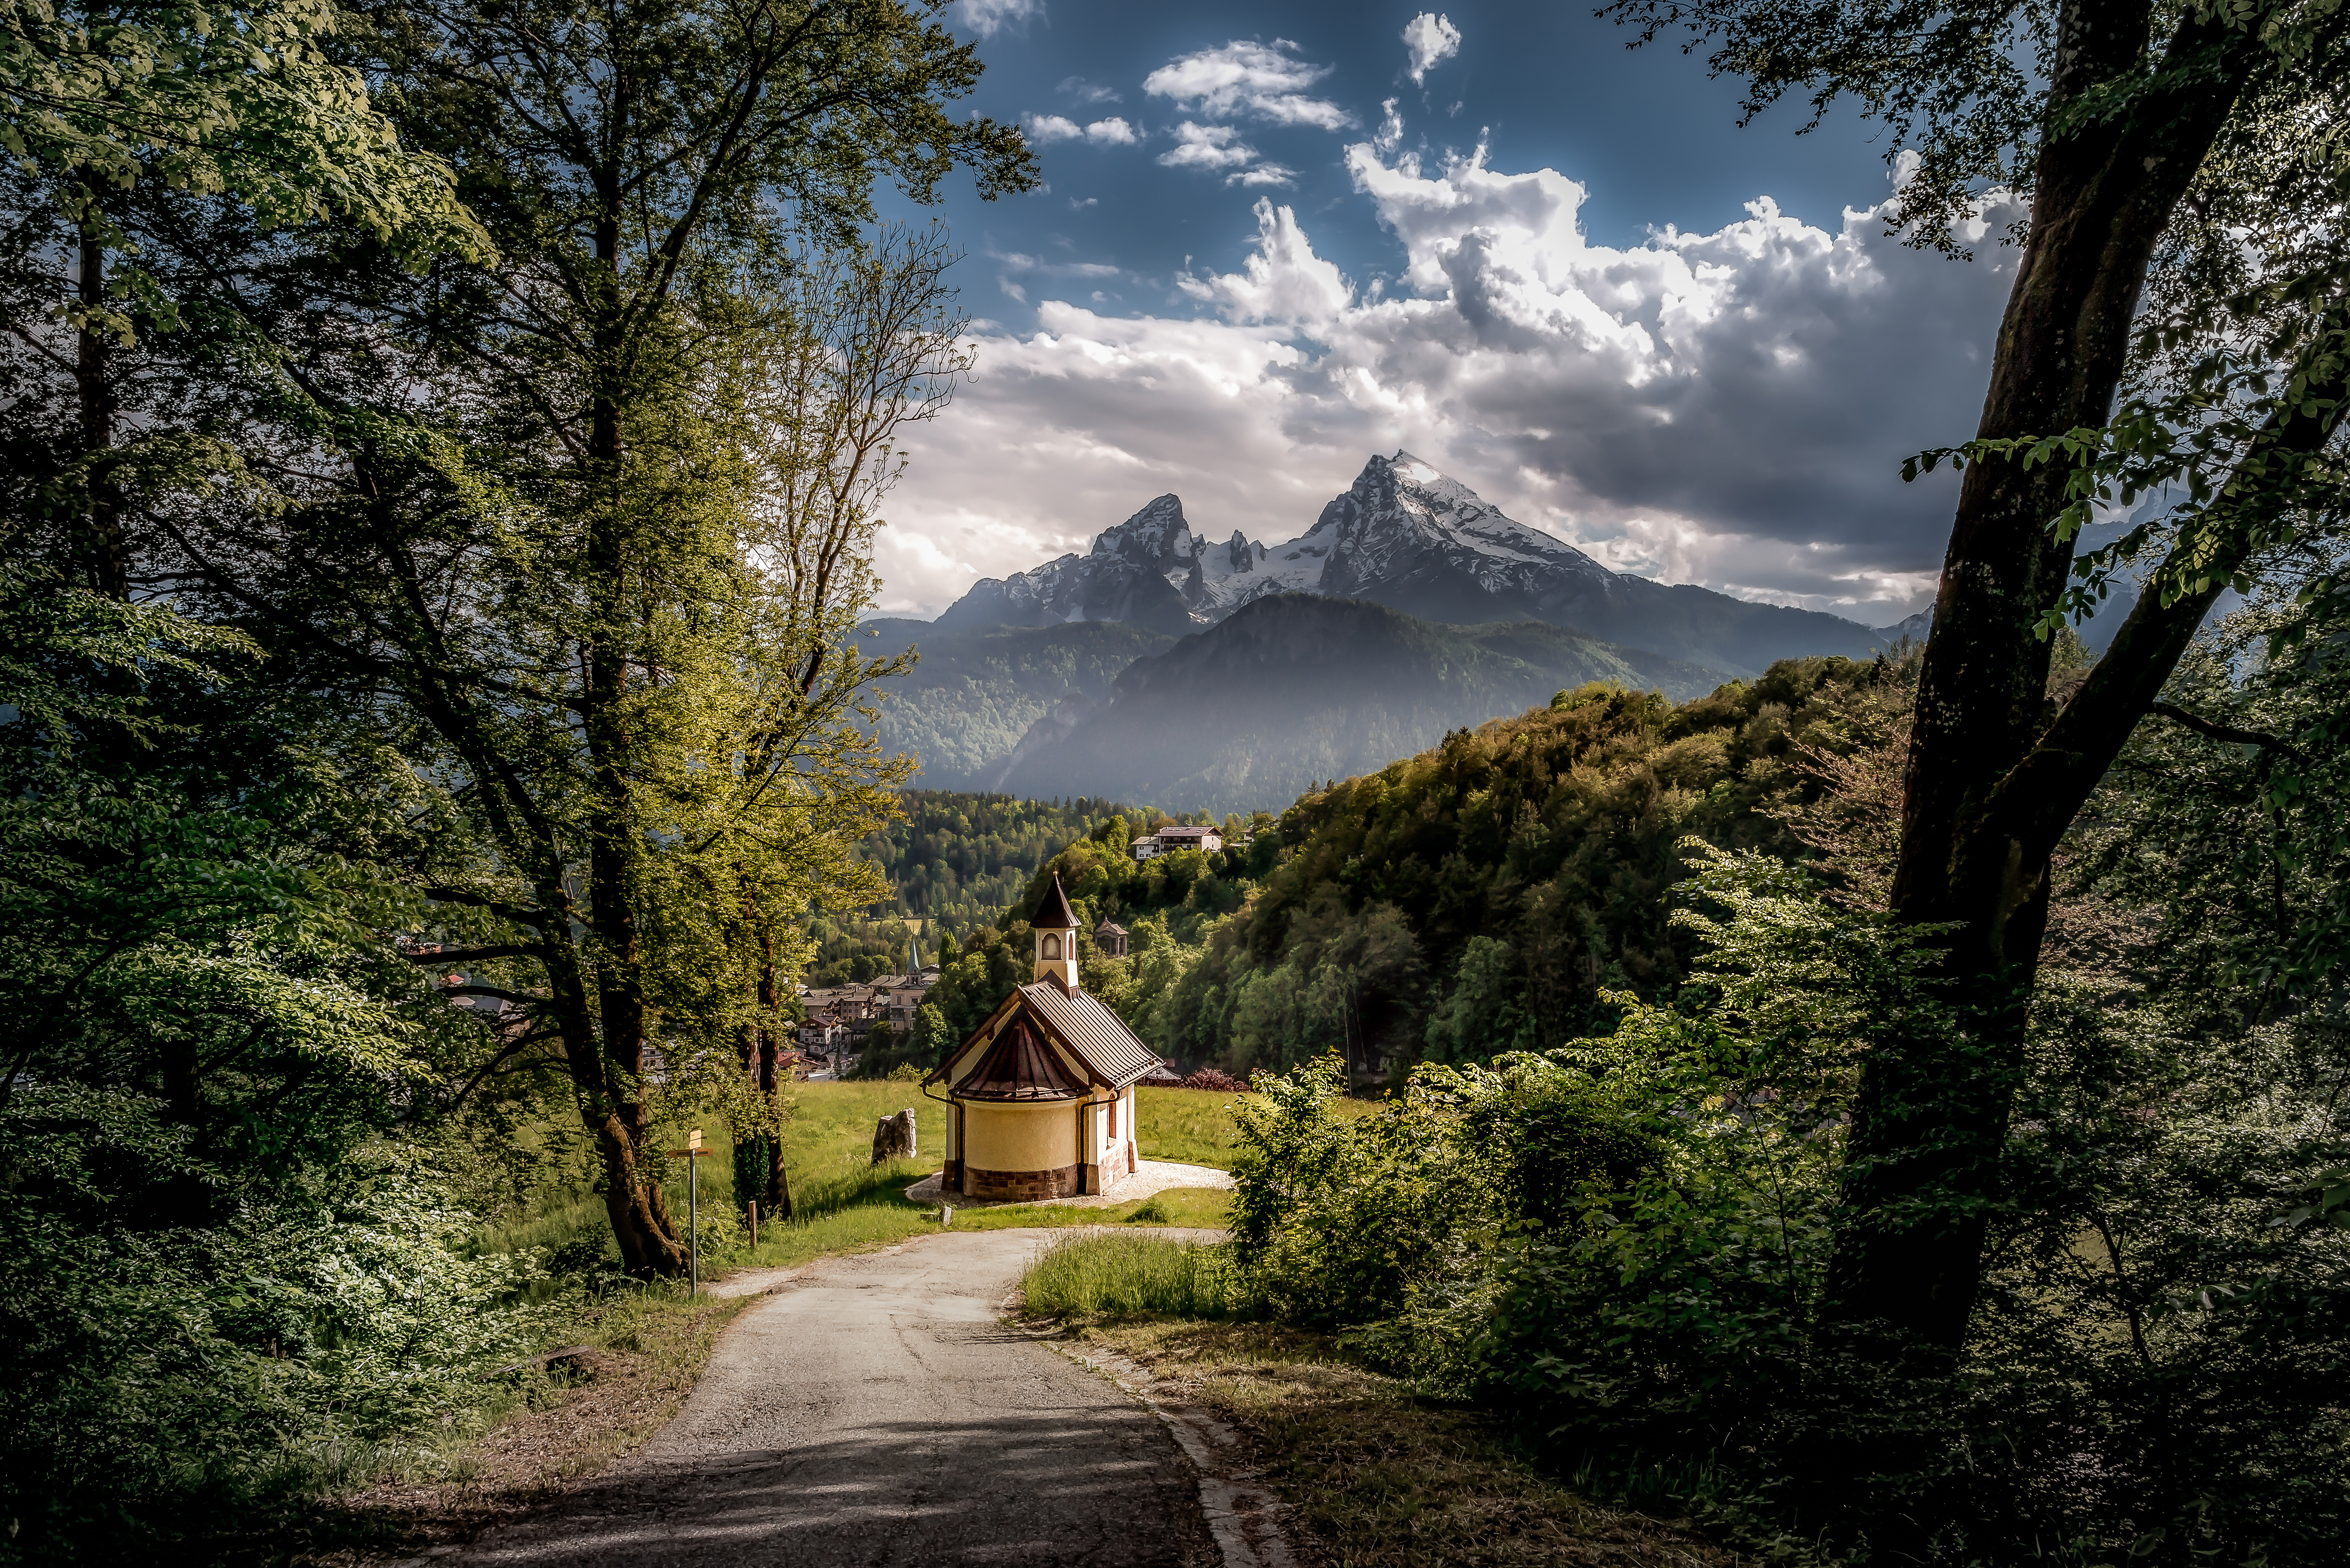
landscape, tree, nature, forest, outdoor, wilderness, mountain, cloud, architecture, trail, sunlight, morning, hill, building, valley, mountain range, autumn, park, chapel, de, alps, germany, deutschland, bayern, woodland, habitat, berchtesgaden, kapelle, seligpreisungen, lockstein, watzmann, rural area, atmospheric phenomenon, mountainous landforms